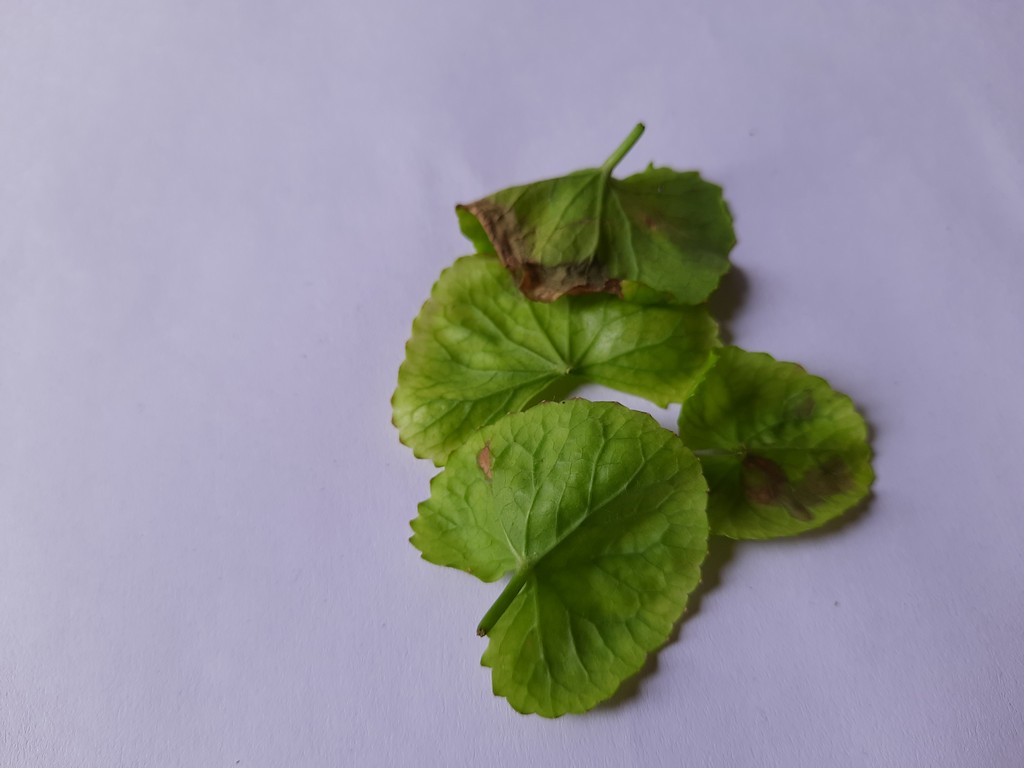
Label: Unhealthy